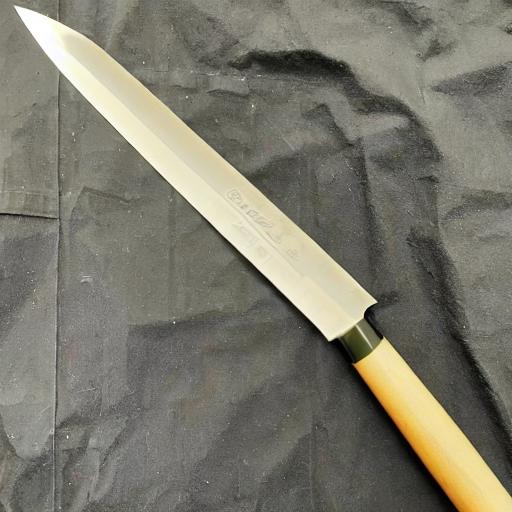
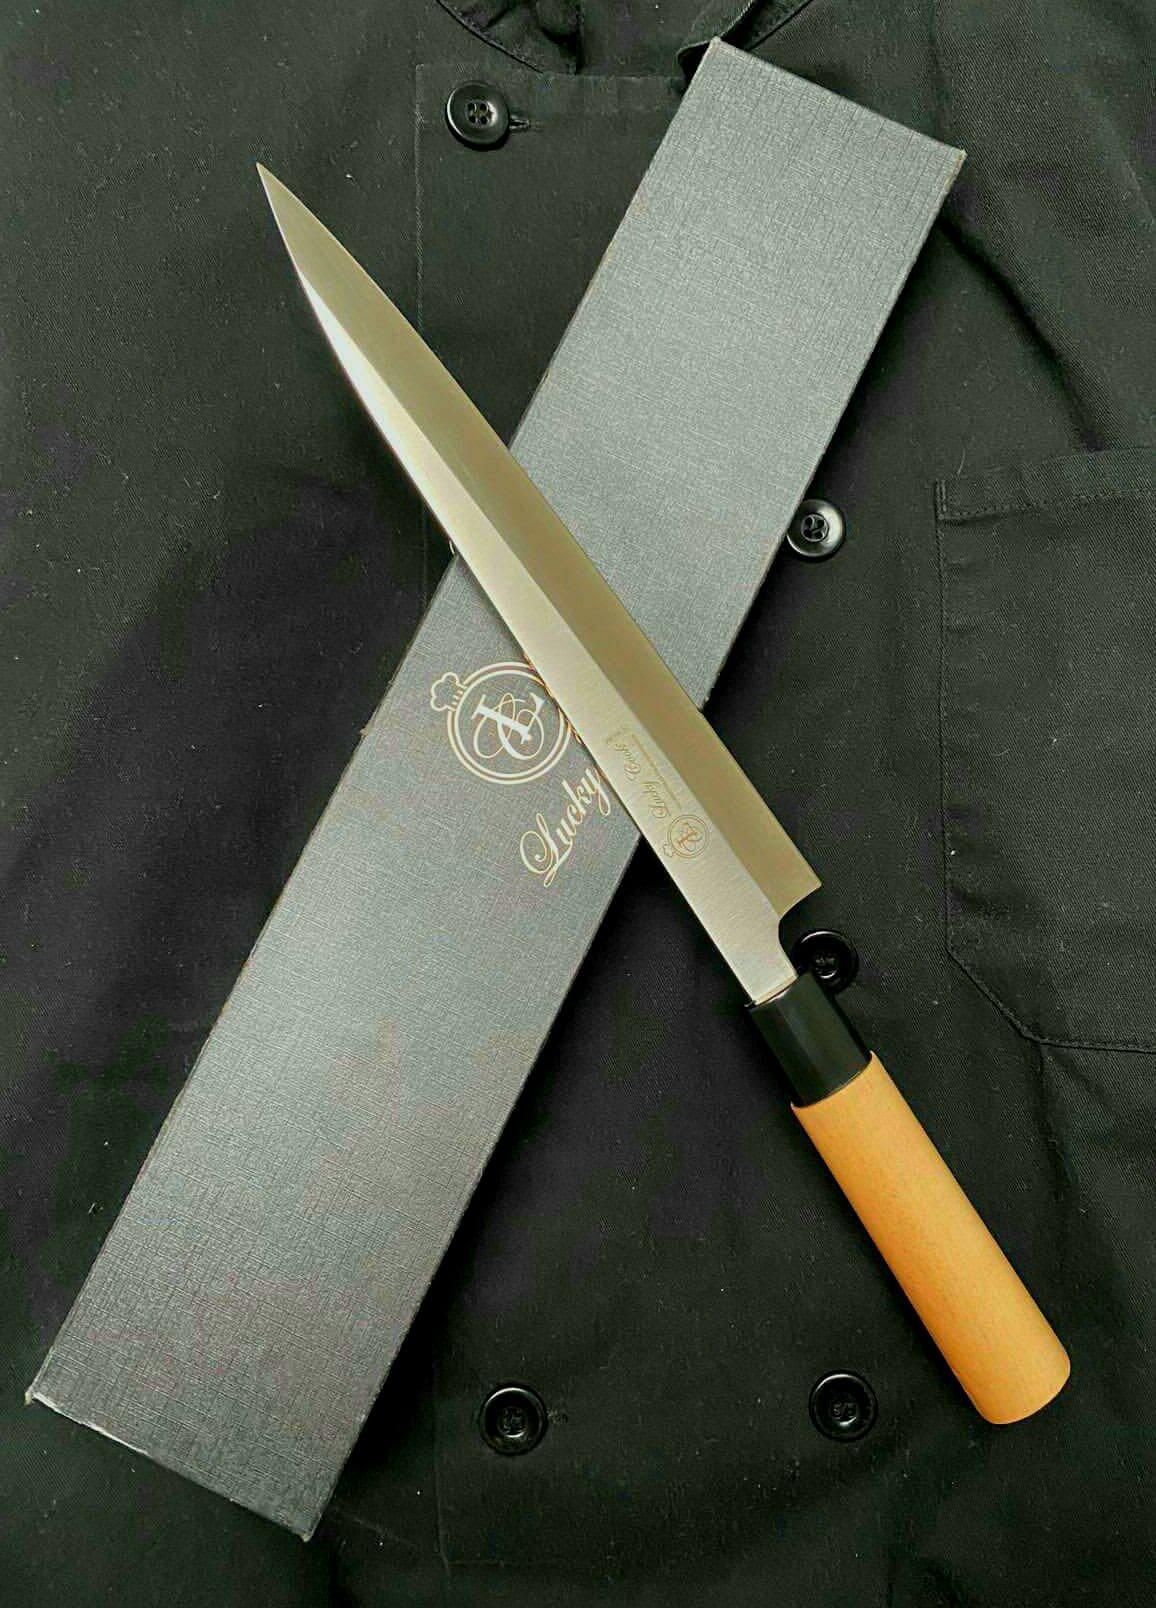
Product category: items_knife
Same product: no